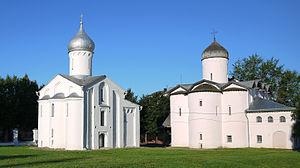
L'église Saint-Procope se trouve à Veliki Novgorod où elle fait partie de l'ensemble de la « Cour de Iarsolav ».